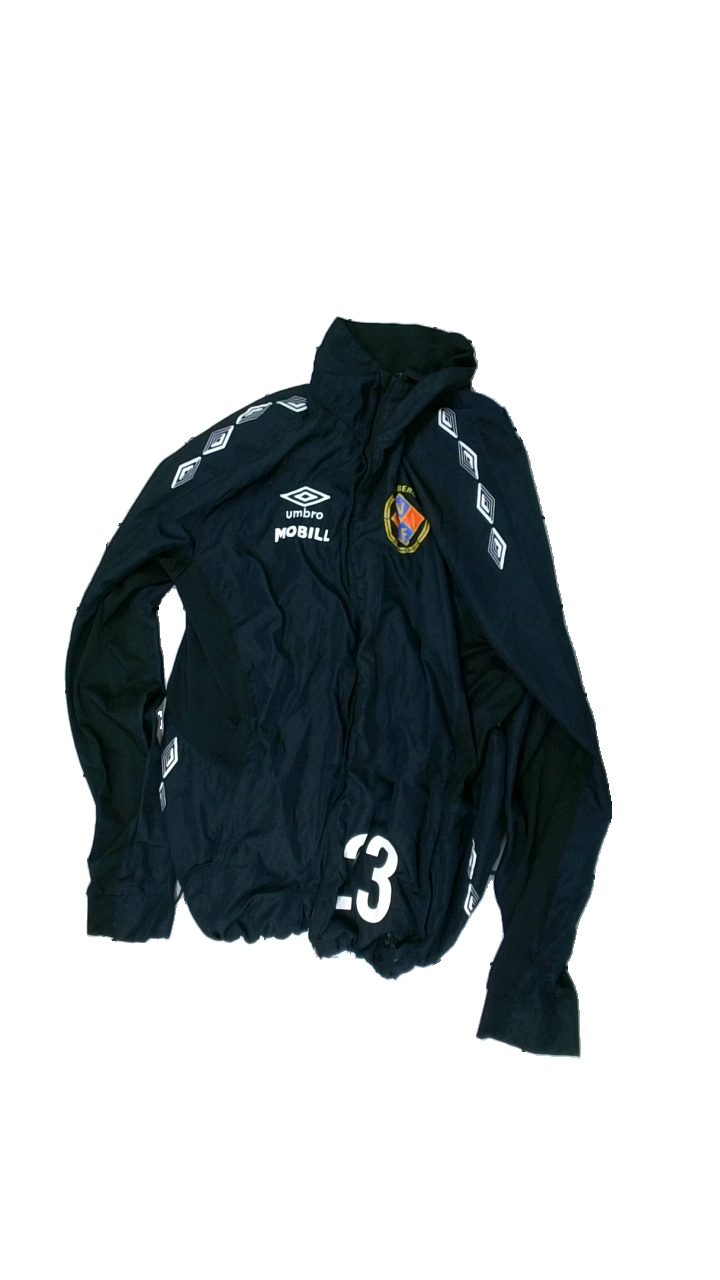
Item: Jacket (Unisex)
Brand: Umbro
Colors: Blue, White
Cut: Regular
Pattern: Logo print
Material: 100% polyester
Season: All
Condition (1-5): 2
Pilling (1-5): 4
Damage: broken zipper
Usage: Export
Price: <50